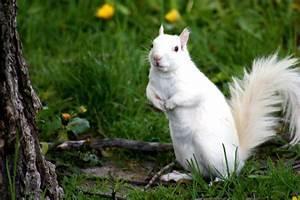
squirrel